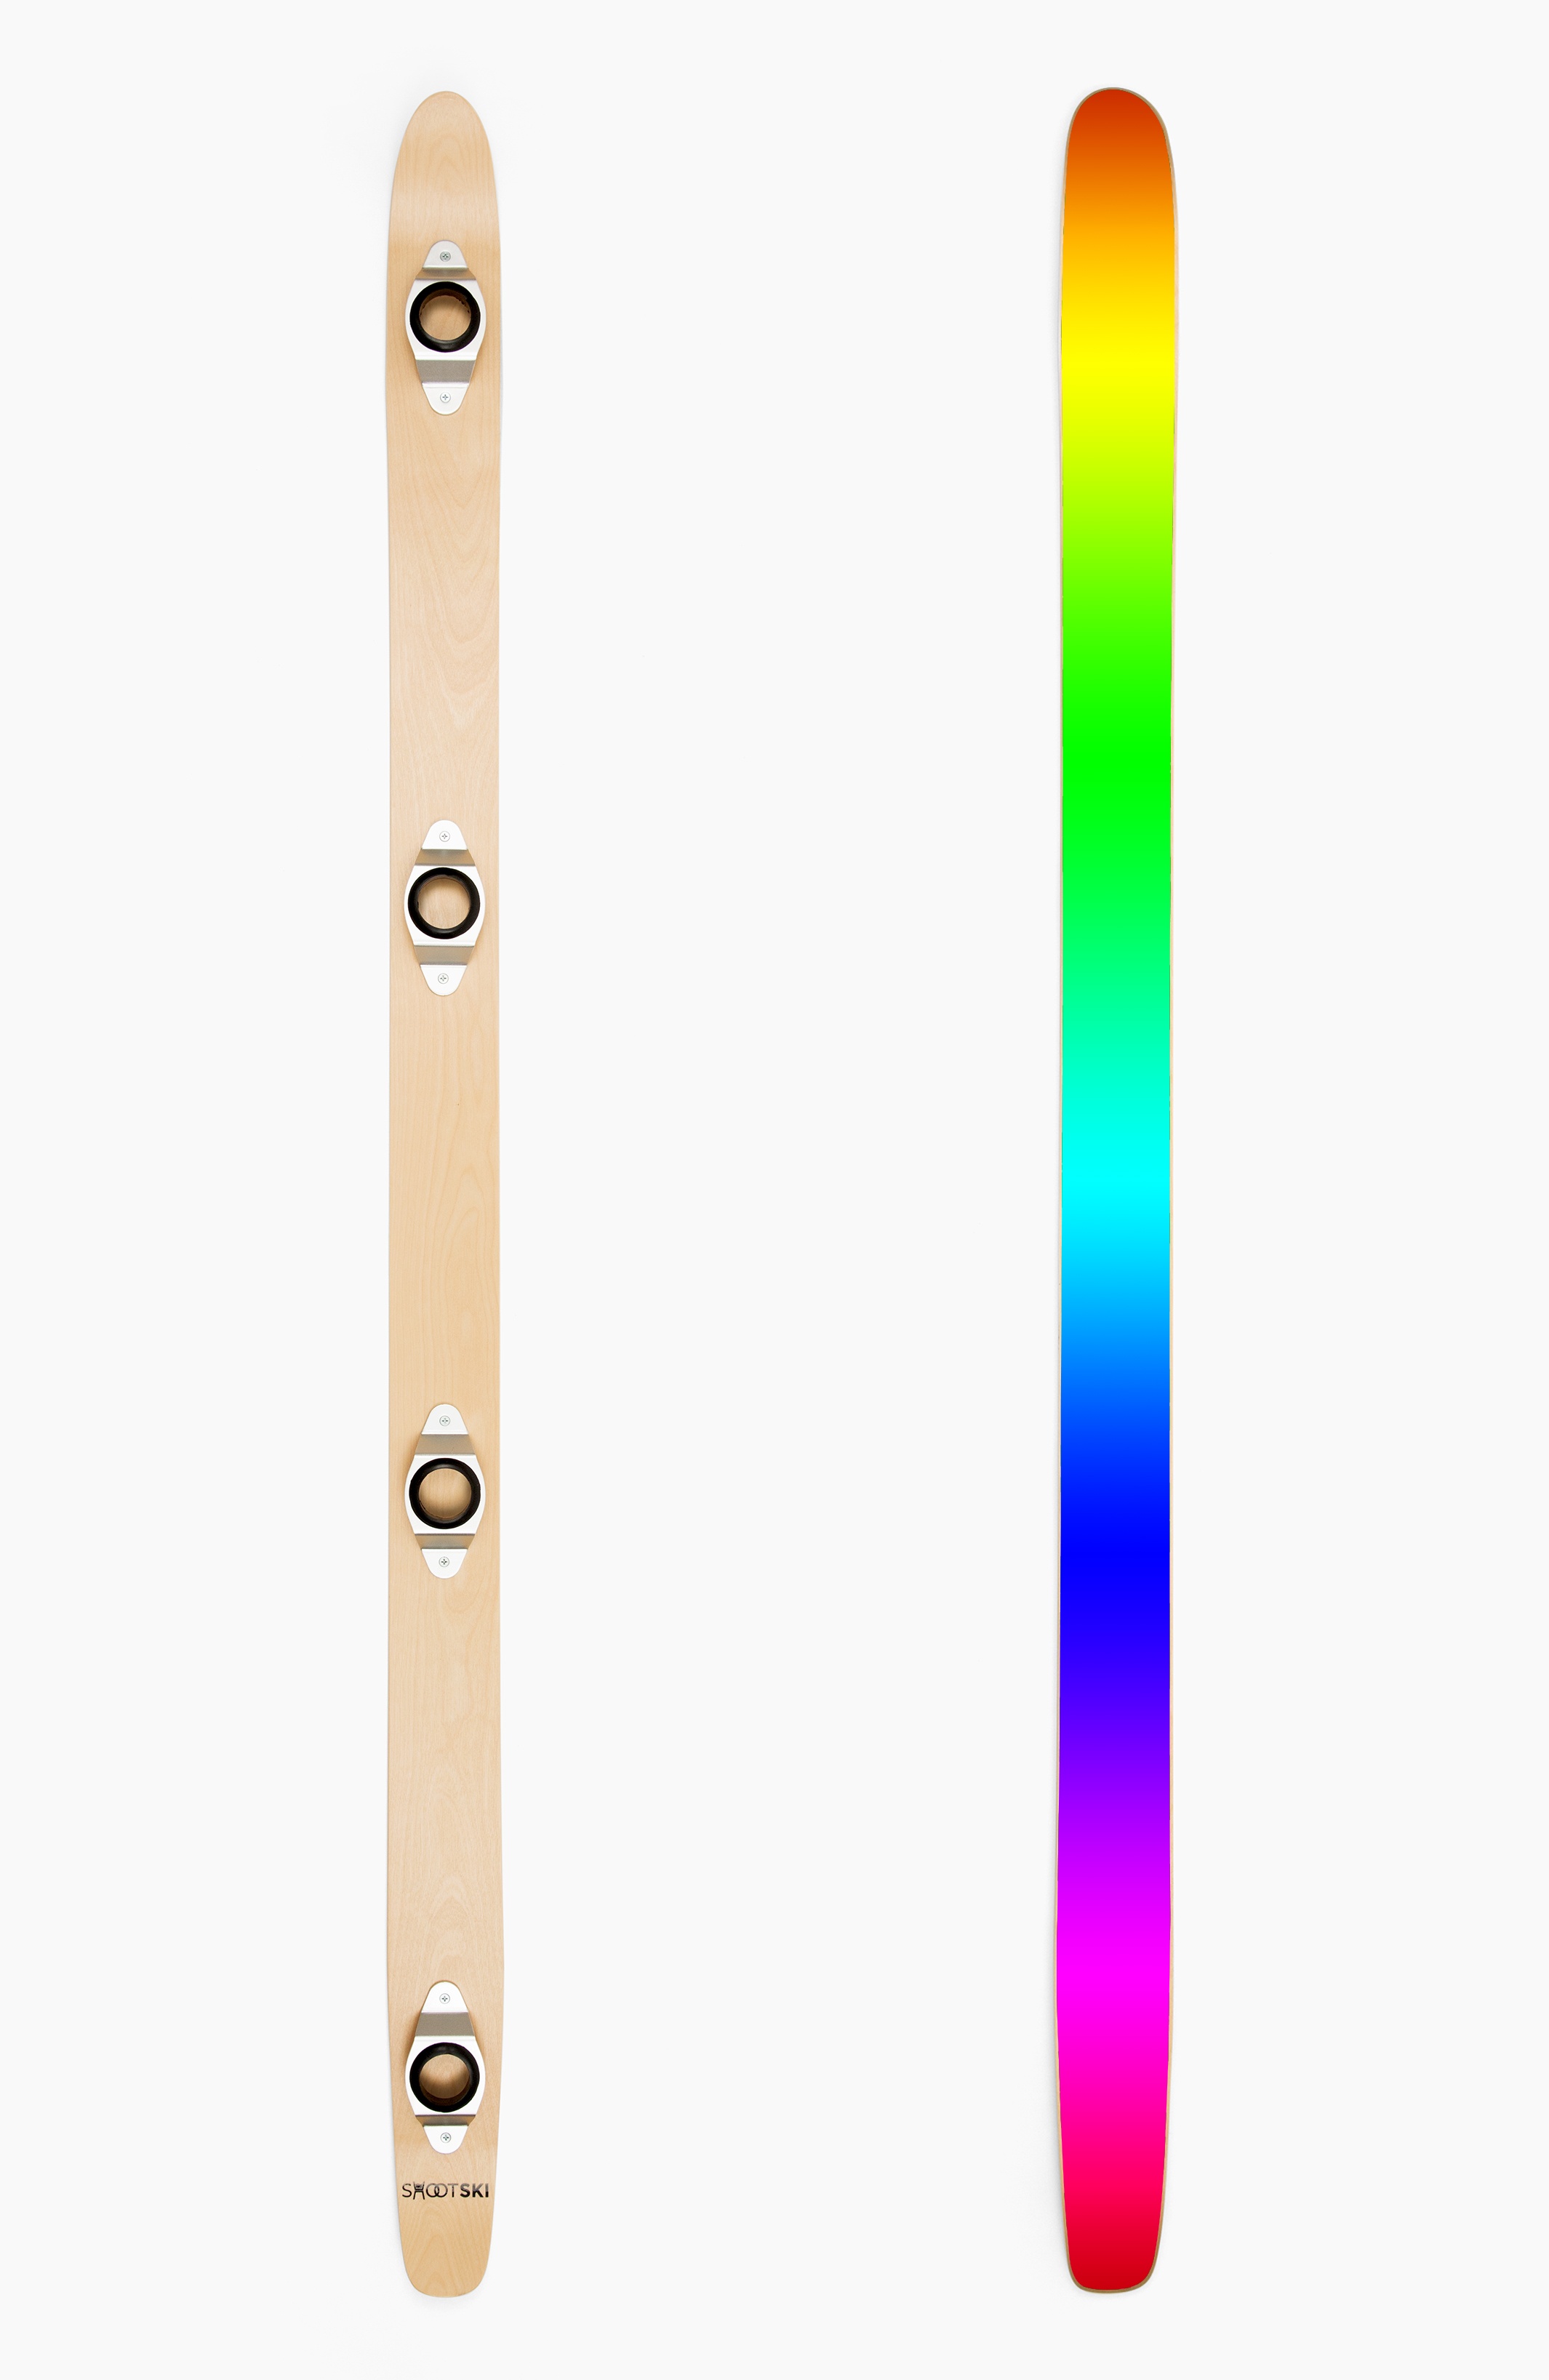
Rainbow Shotski
We think this shotski is just fabulous with its loud display of bright colors! Note: Glasses sold separately
Brand: TheShotski
Category: Arts & Entertainment > Party & Celebration > Party Supplies > Noisemakers & Party Blowers > Noise Makers